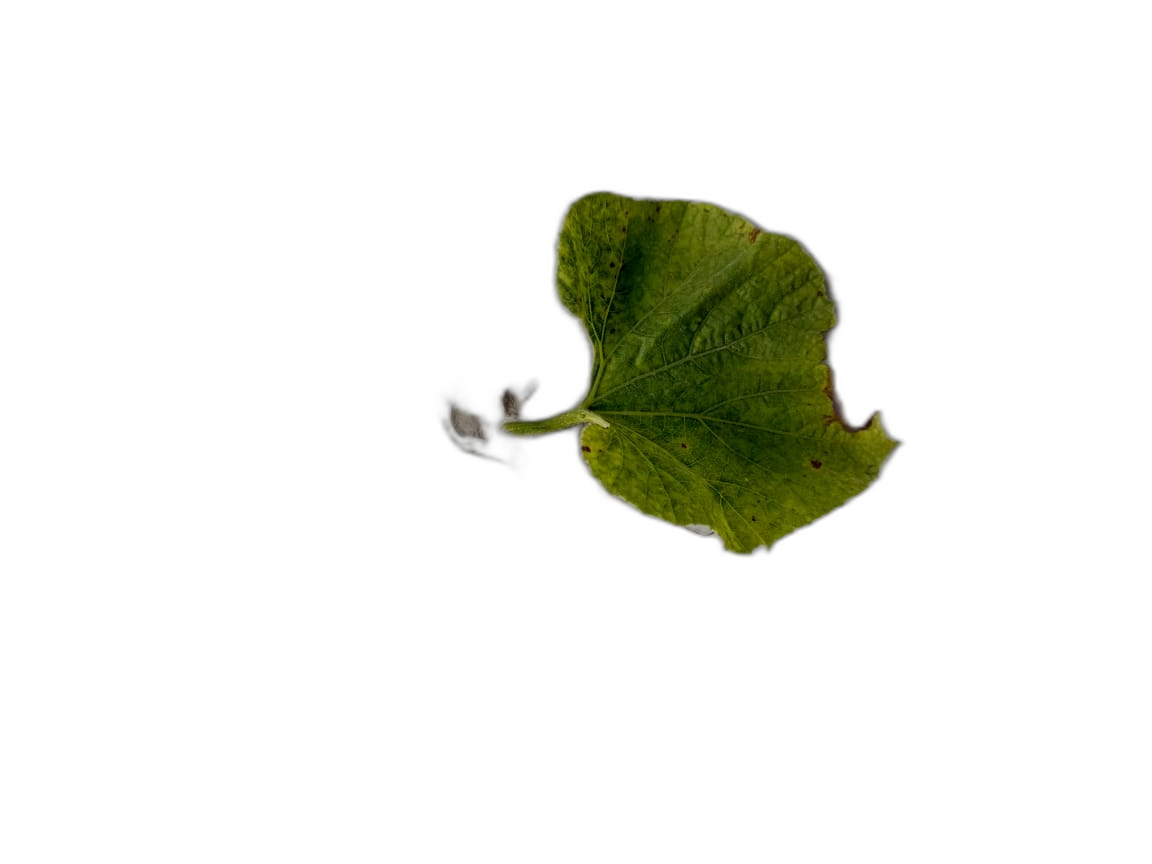
Crop: Bottle Gourd
Label: Early_Alternaria_Leaf_Blight